Figure Eight Island

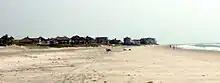
houses along the shoreline

The Figure Eight Homeowners Association now owns the island. The first full-time administrator of the Association was hired in 1982, and after several short-term managers, Arthur Poineau served as administrator for 20 years. David Kellam, the son of earlier residents on the island, has held the position since 2001. There are approximately 475 houses developed on Figure Eight. Figure Eight's boathouse was one of the first structures constructed on the island in the 1960s.